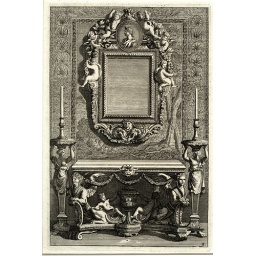
1786 - 09 mirror over table